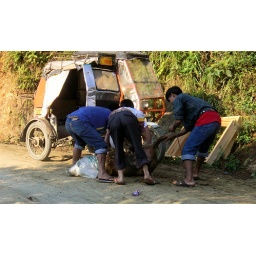
These guys were tying up a pig on the side of the road and putting it in a tricycle